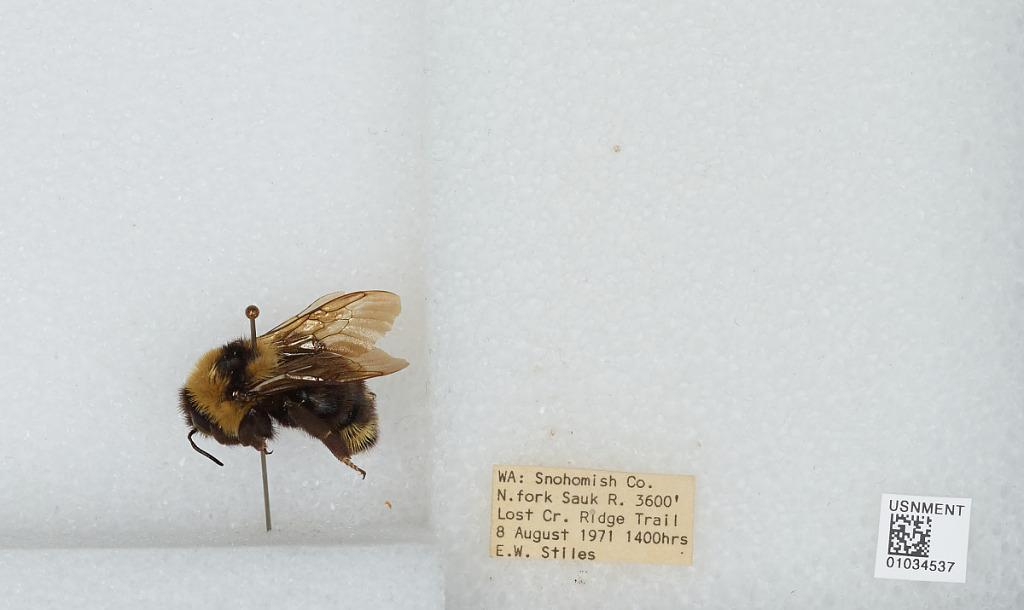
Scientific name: Bombus (Psithyrus) suckleyi Greene
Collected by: E. Stiles
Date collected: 1971-8-8
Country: United States
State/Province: Washington
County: Snohomish
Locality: North Fork Sauk River, Lost Creek Ridge Trail
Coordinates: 48.0936, -121.336